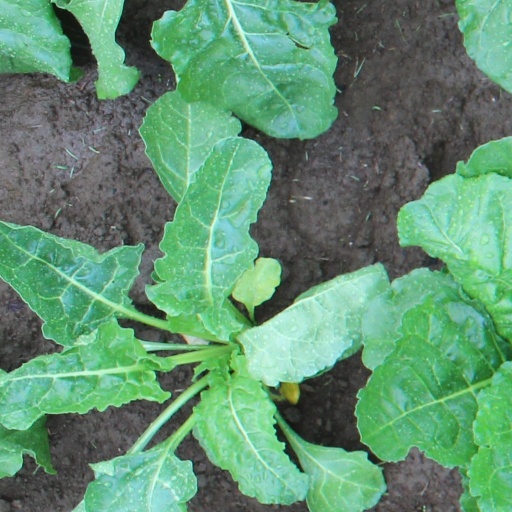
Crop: sugar beet